Ponni (1953 film)

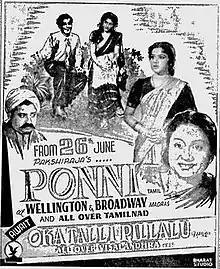
Theatrical release poster

Ponni is a 1953 Indian Tamil-language film directed by A. S. A. Sami and C. S. Rao, starring Sriram, Lalitha and Padmini. The Telugu version "Oka Talli Pillalu" was released in the same year.